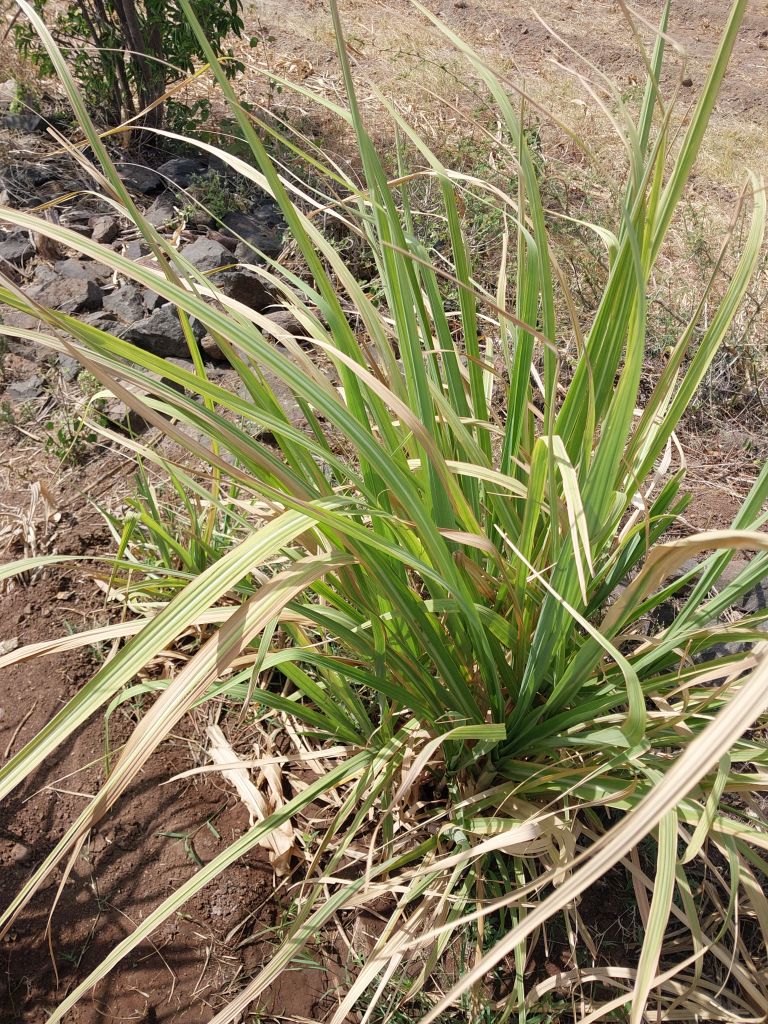
Label: Grassy shoot